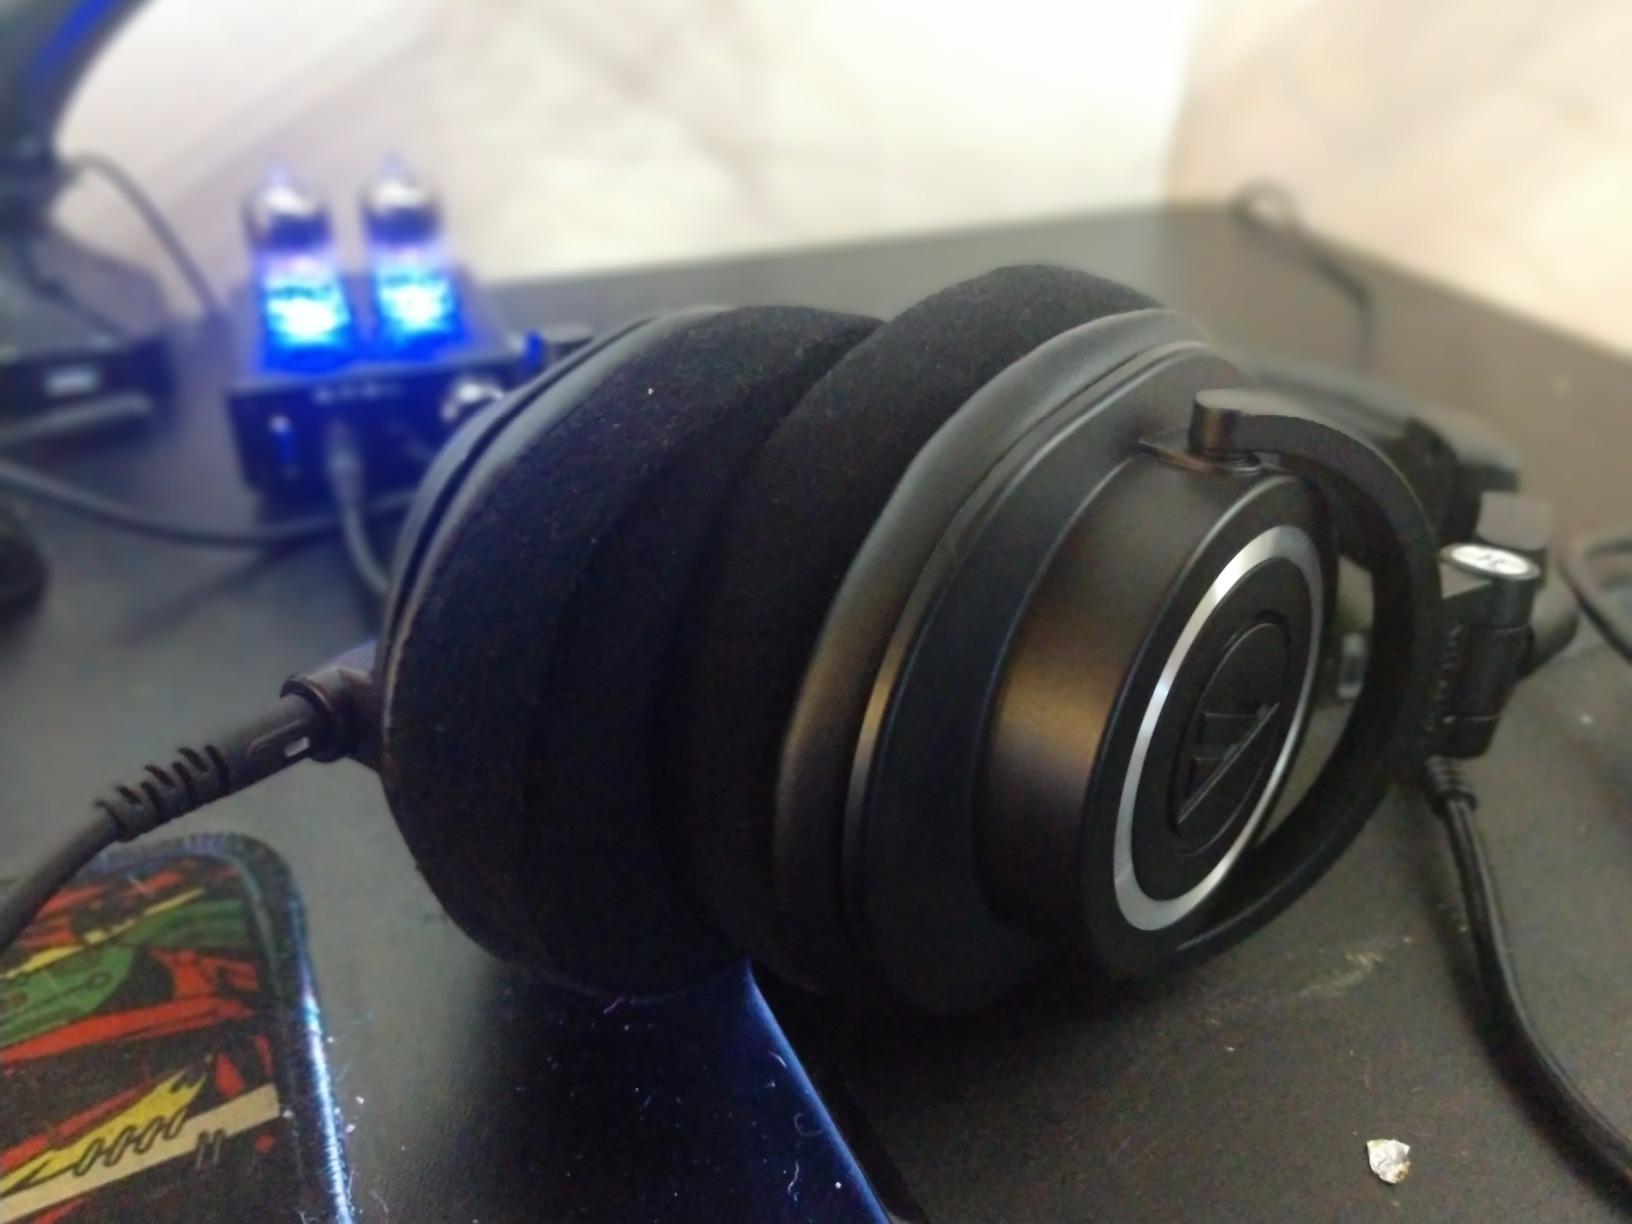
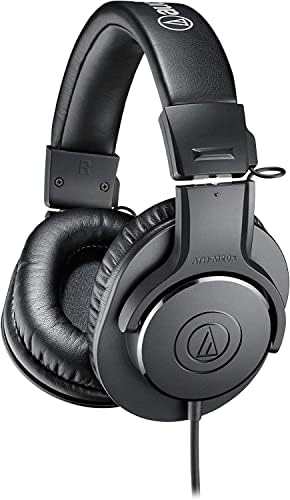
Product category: headphones
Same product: no